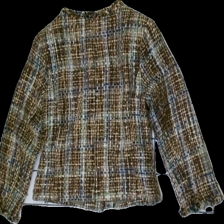
View: back
Type: Blazer
Category: Ladies
Brand: Flash
Colors: Brown, Blue, Green, Multicolor
Material: 85% Acryl 15% Polyester
Pattern: Checkered print
Cut: Regular
Size: 40
Price range: <50
Recommended usage: Export